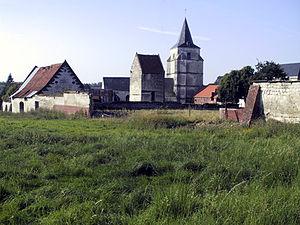
Basseux est une commune française située dans le département du Pas-de-Calais en région Hauts-de-France.